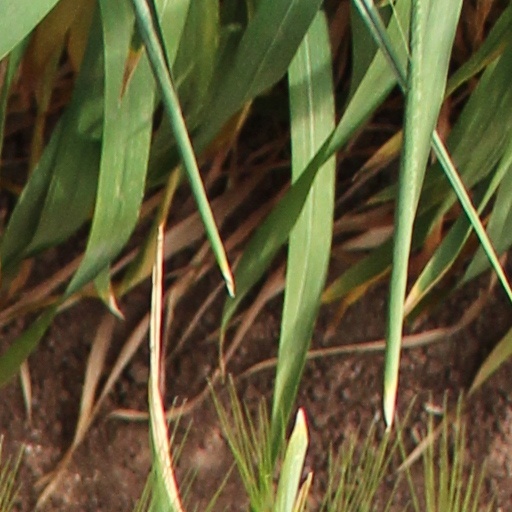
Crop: wheat